Royal Proclamation of 1763

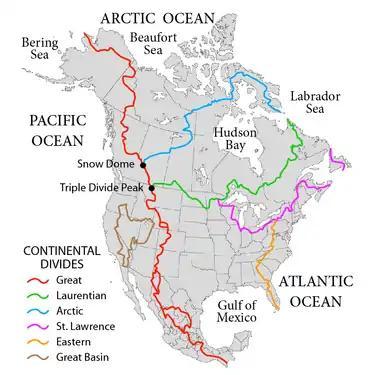
The Eastern watershed boundary in the southern areas (orange line) and the St. Lawrence watershed boundary in the northern regions (magenta line) of this map more or less defined the Royal Proclamation's western boundaries

The Proclamation of 1763 dealt with managing former French territories in North America that Britain acquired following its victory over France in the French and Indian War and regulating colonial settlers' expansion. It established new governments for several areas: the province of Quebec, the new colonies of West Florida and East Florida, and a group of Caribbean islands, Grenada, Tobago, Saint Vincent, and Dominica, collectively referred to as the British Ceded Islands.